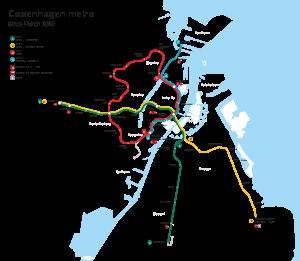
La liste des stations du métro de Copenhague recense l'ensemble des 39 stations du métro de Copenhague desservant les communes de Copenhague, de Frederiksberg et de Tårnby. Elles sont desservies par 4 lignes de métro en service dans l'agglomération de Copenhague.